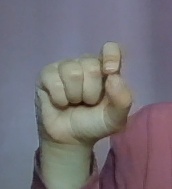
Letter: fa